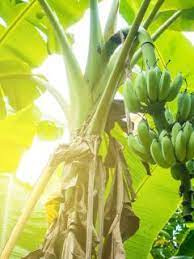
Label: Banana